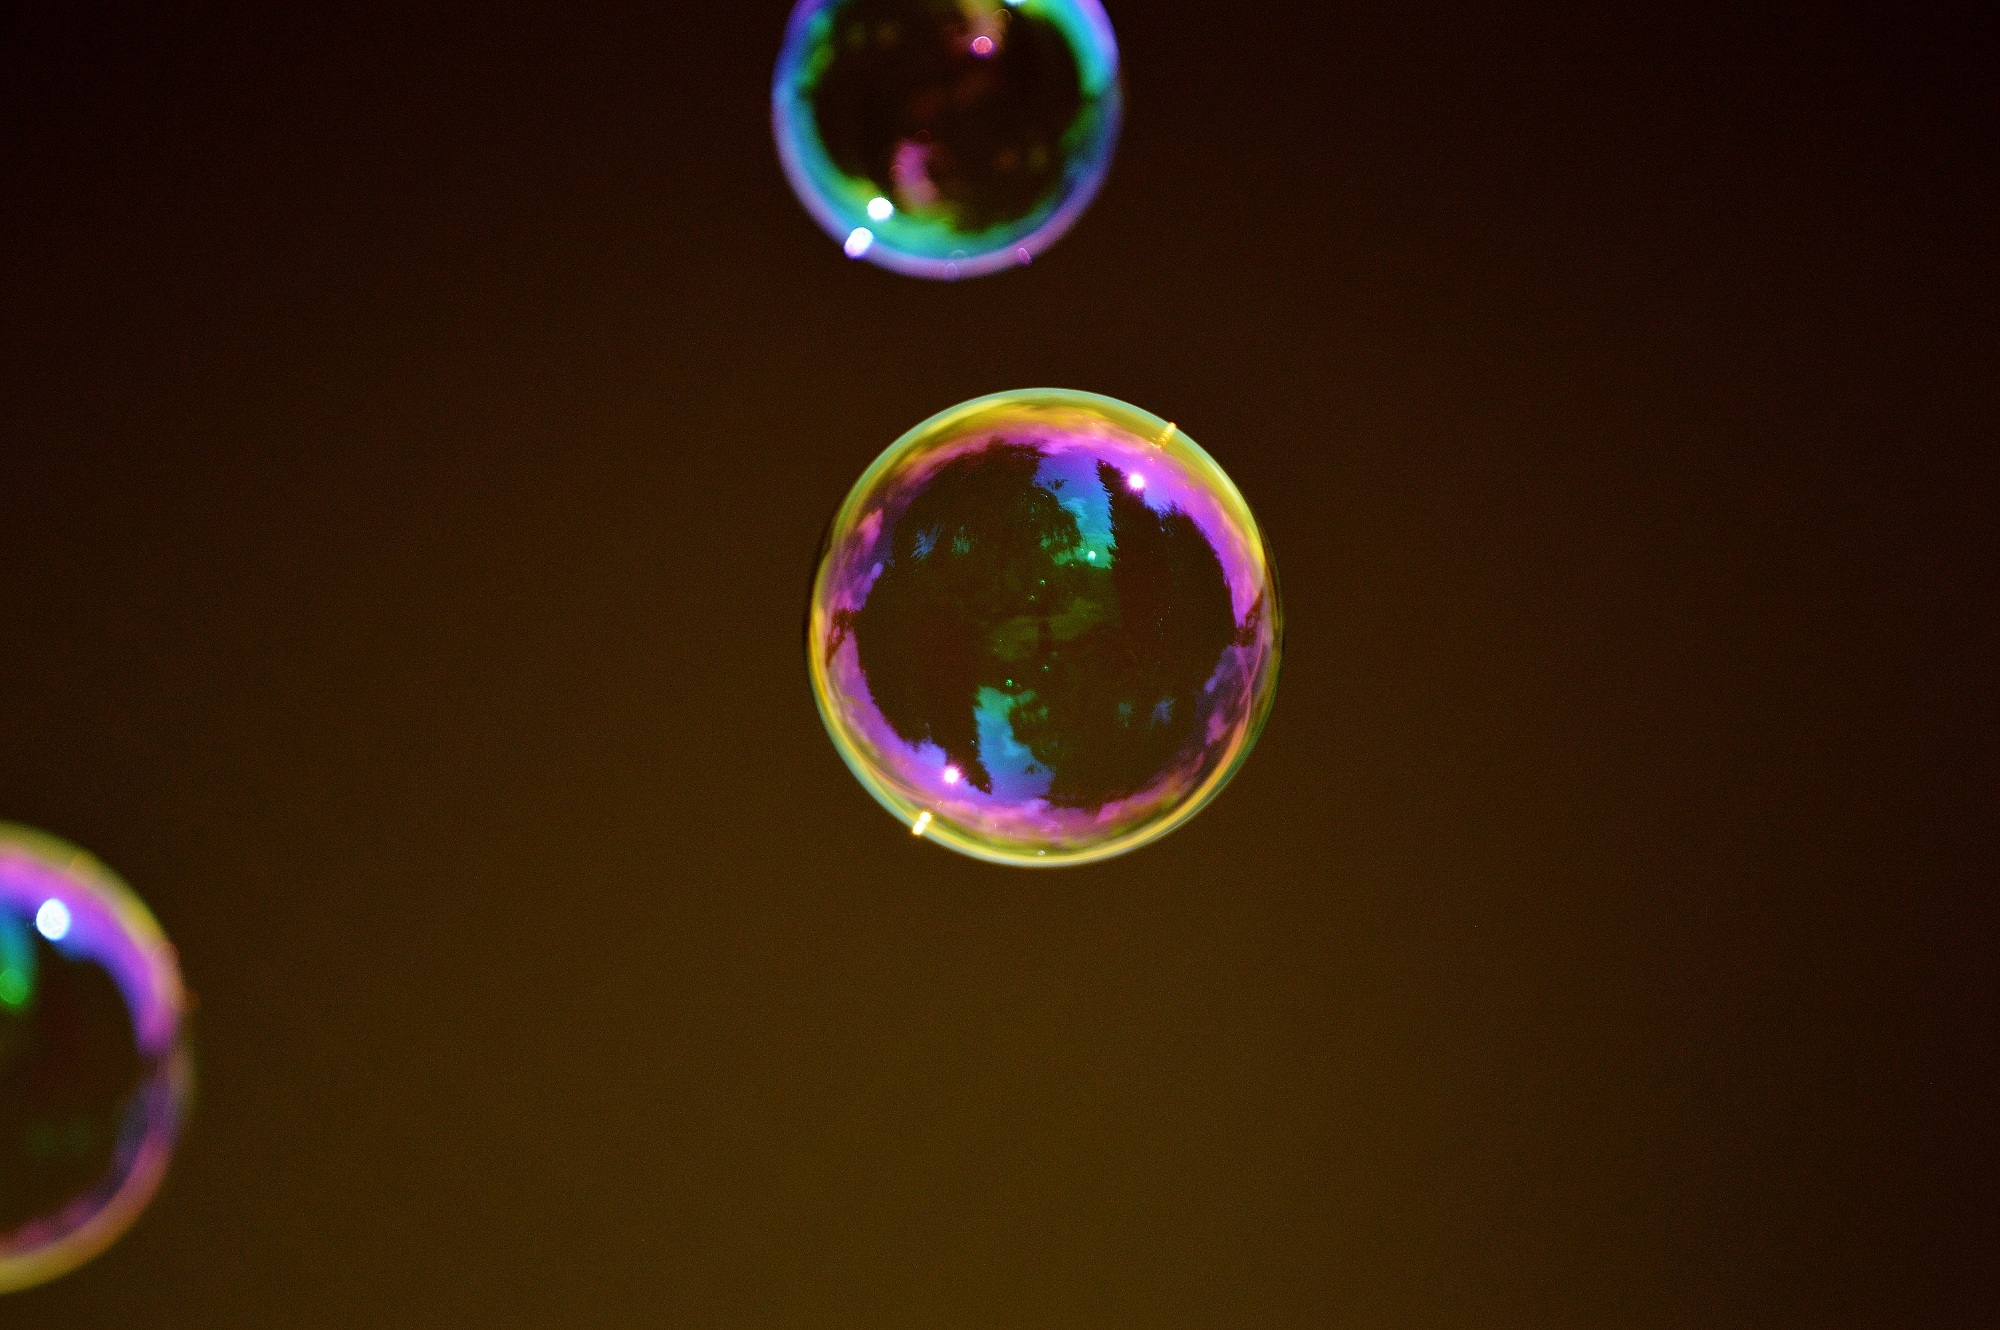
light, reflection, color, float, colorful, circle, close up, ball, sphere, soap bubble, shape, mirroring, macro photography, astronomical object, make soap bubbles, soapy water, computer wallpaper, liquid bubble